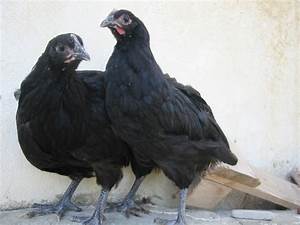
Label: gallina